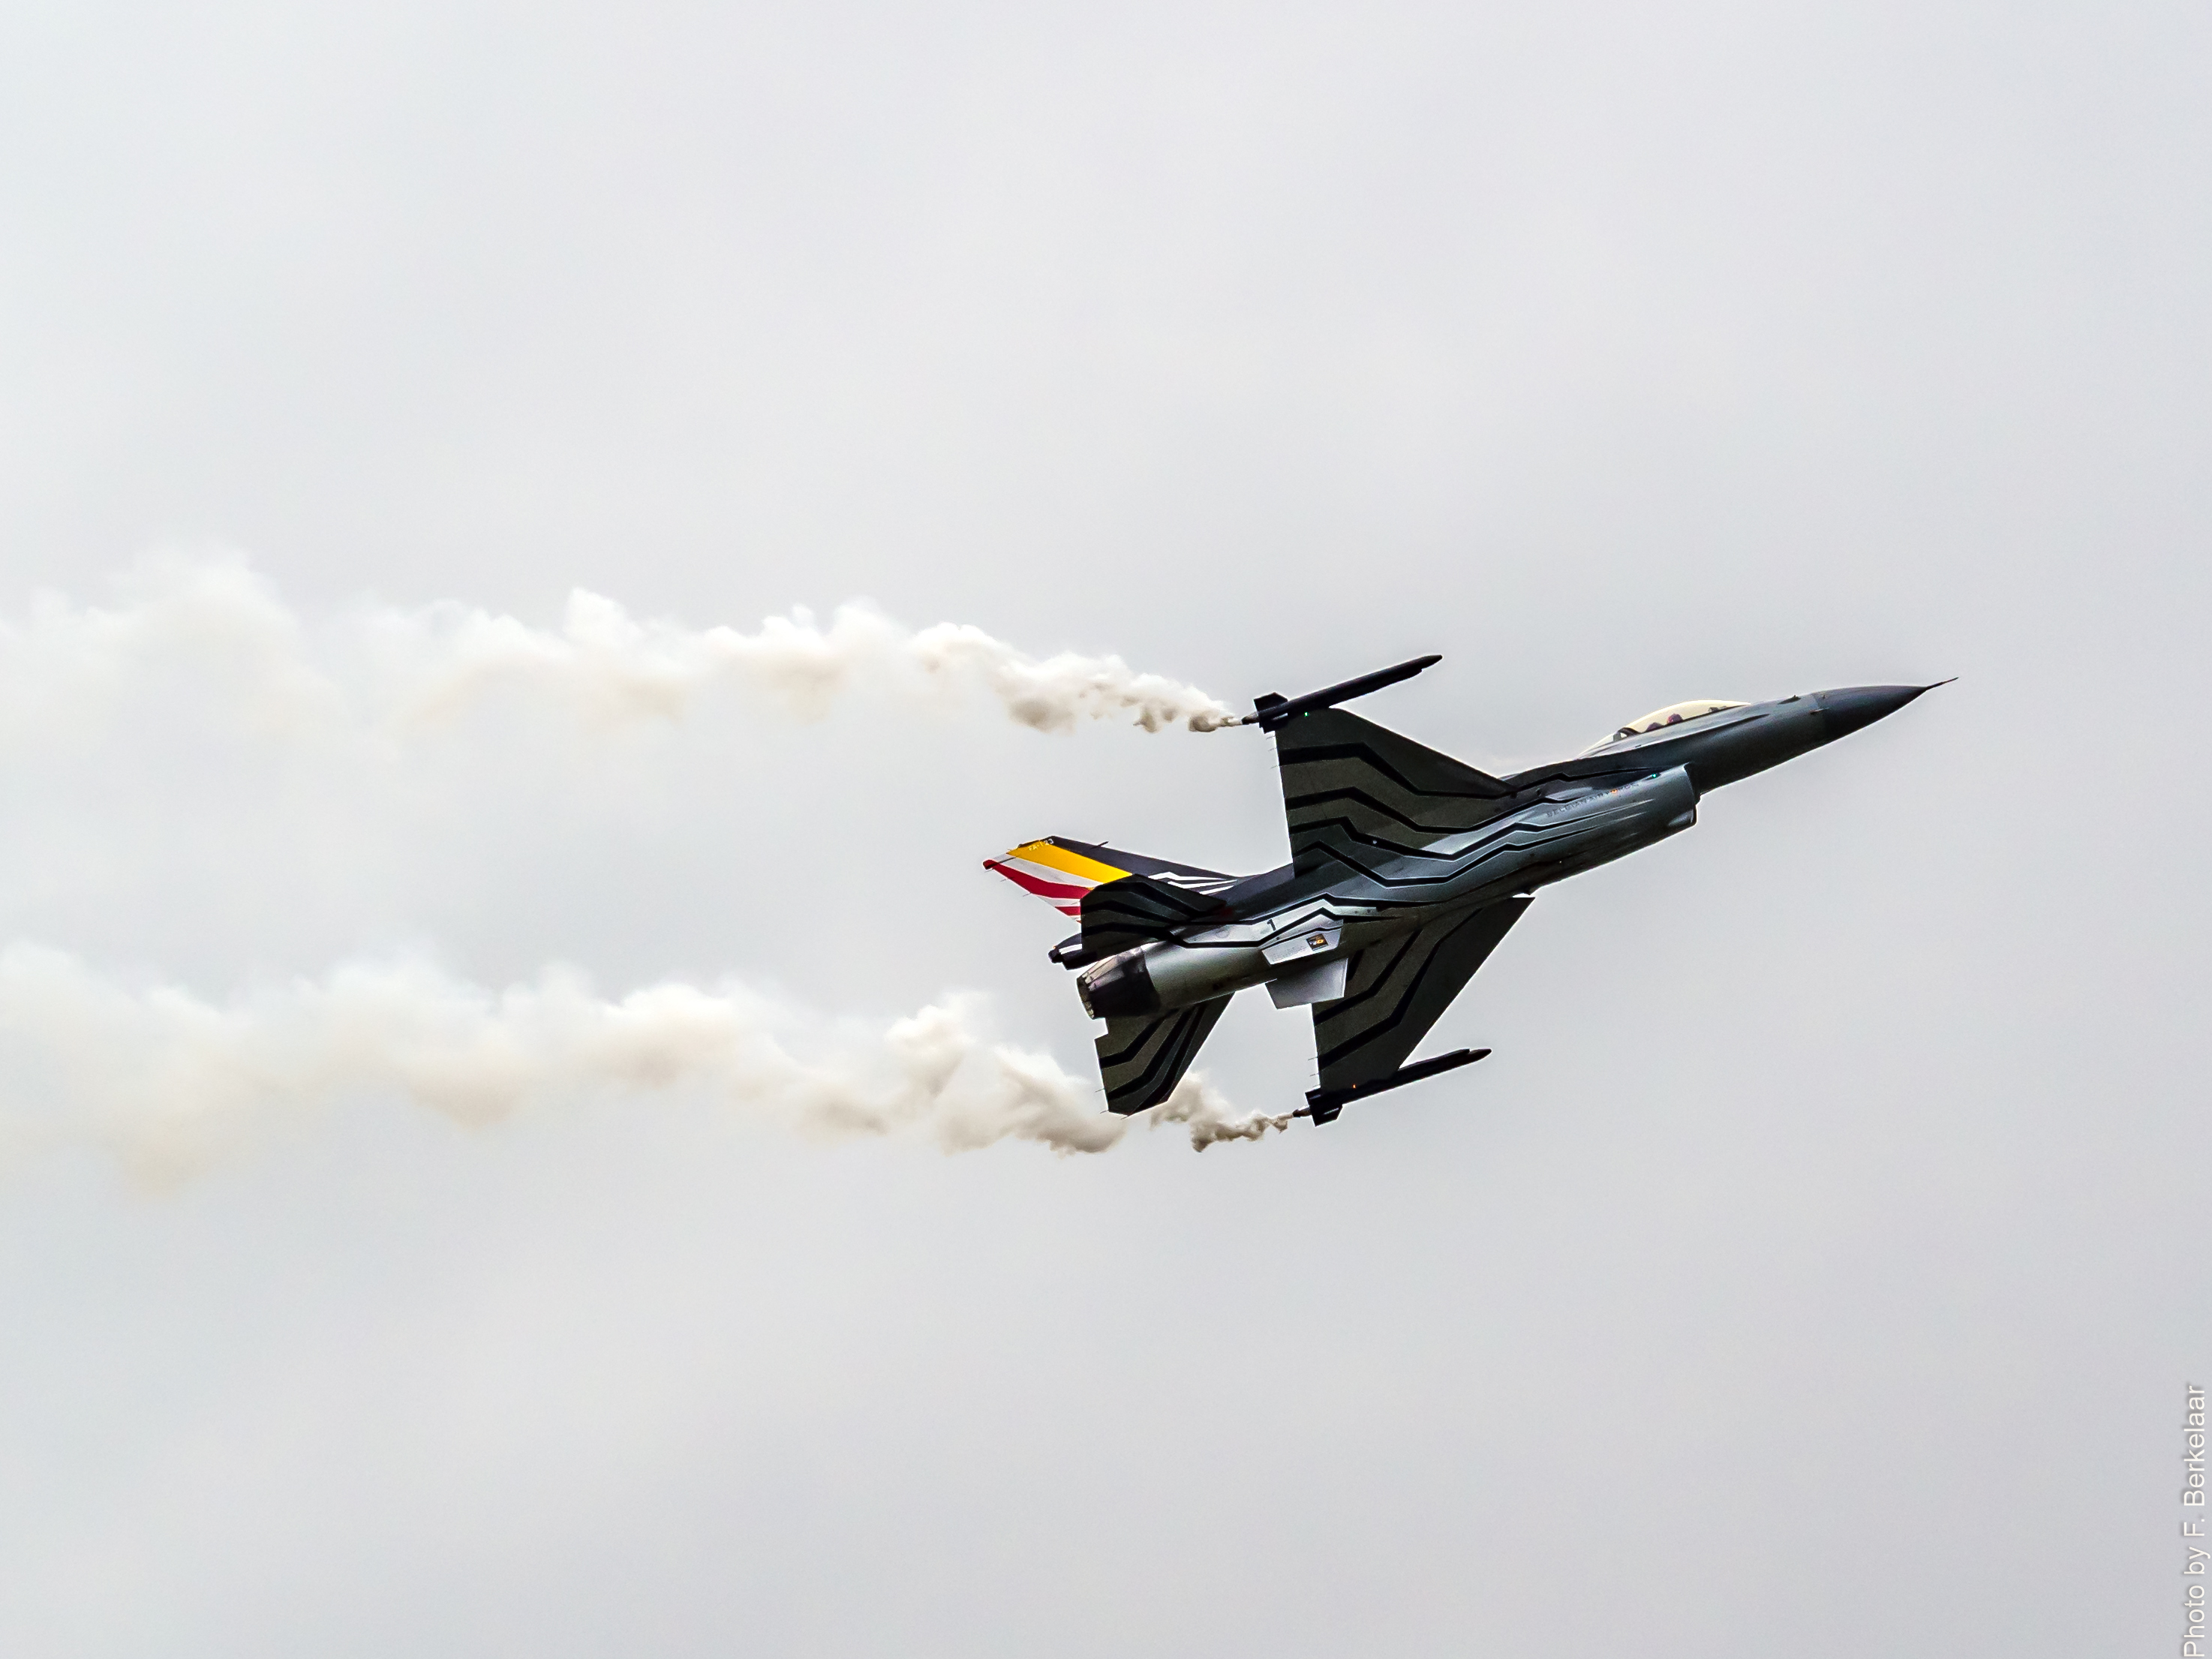
wing, airplane, aircraft, vehicle, aviation, flight, nederland, fightingfalcon, koninklijkeluchtmacht, f16, nl, belgianairforce, f16solodisplayteam, generaldynamics, royalbelgianairforce, leeuwarden, friesland, defensie, luchtmachtdagen, luchtmachtdagen2016, leeuwardenairport, vliegbasisleeuwarden, frysln, ljouwert, olympusm40150mmf28mc14, air show, air force, jet aircraft, aerobatics, fighter aircraft, military aircraft, atmosphere of earth, general aviation